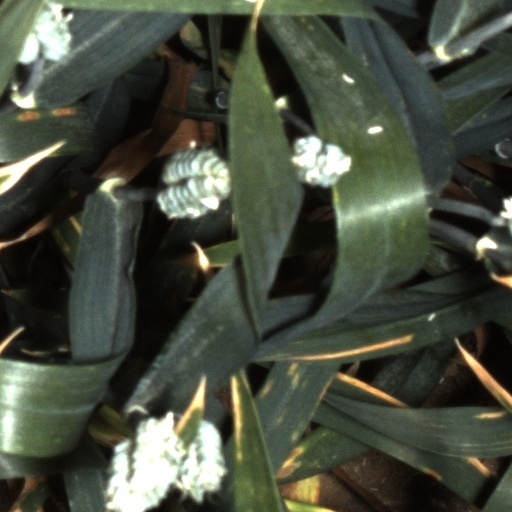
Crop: wheat